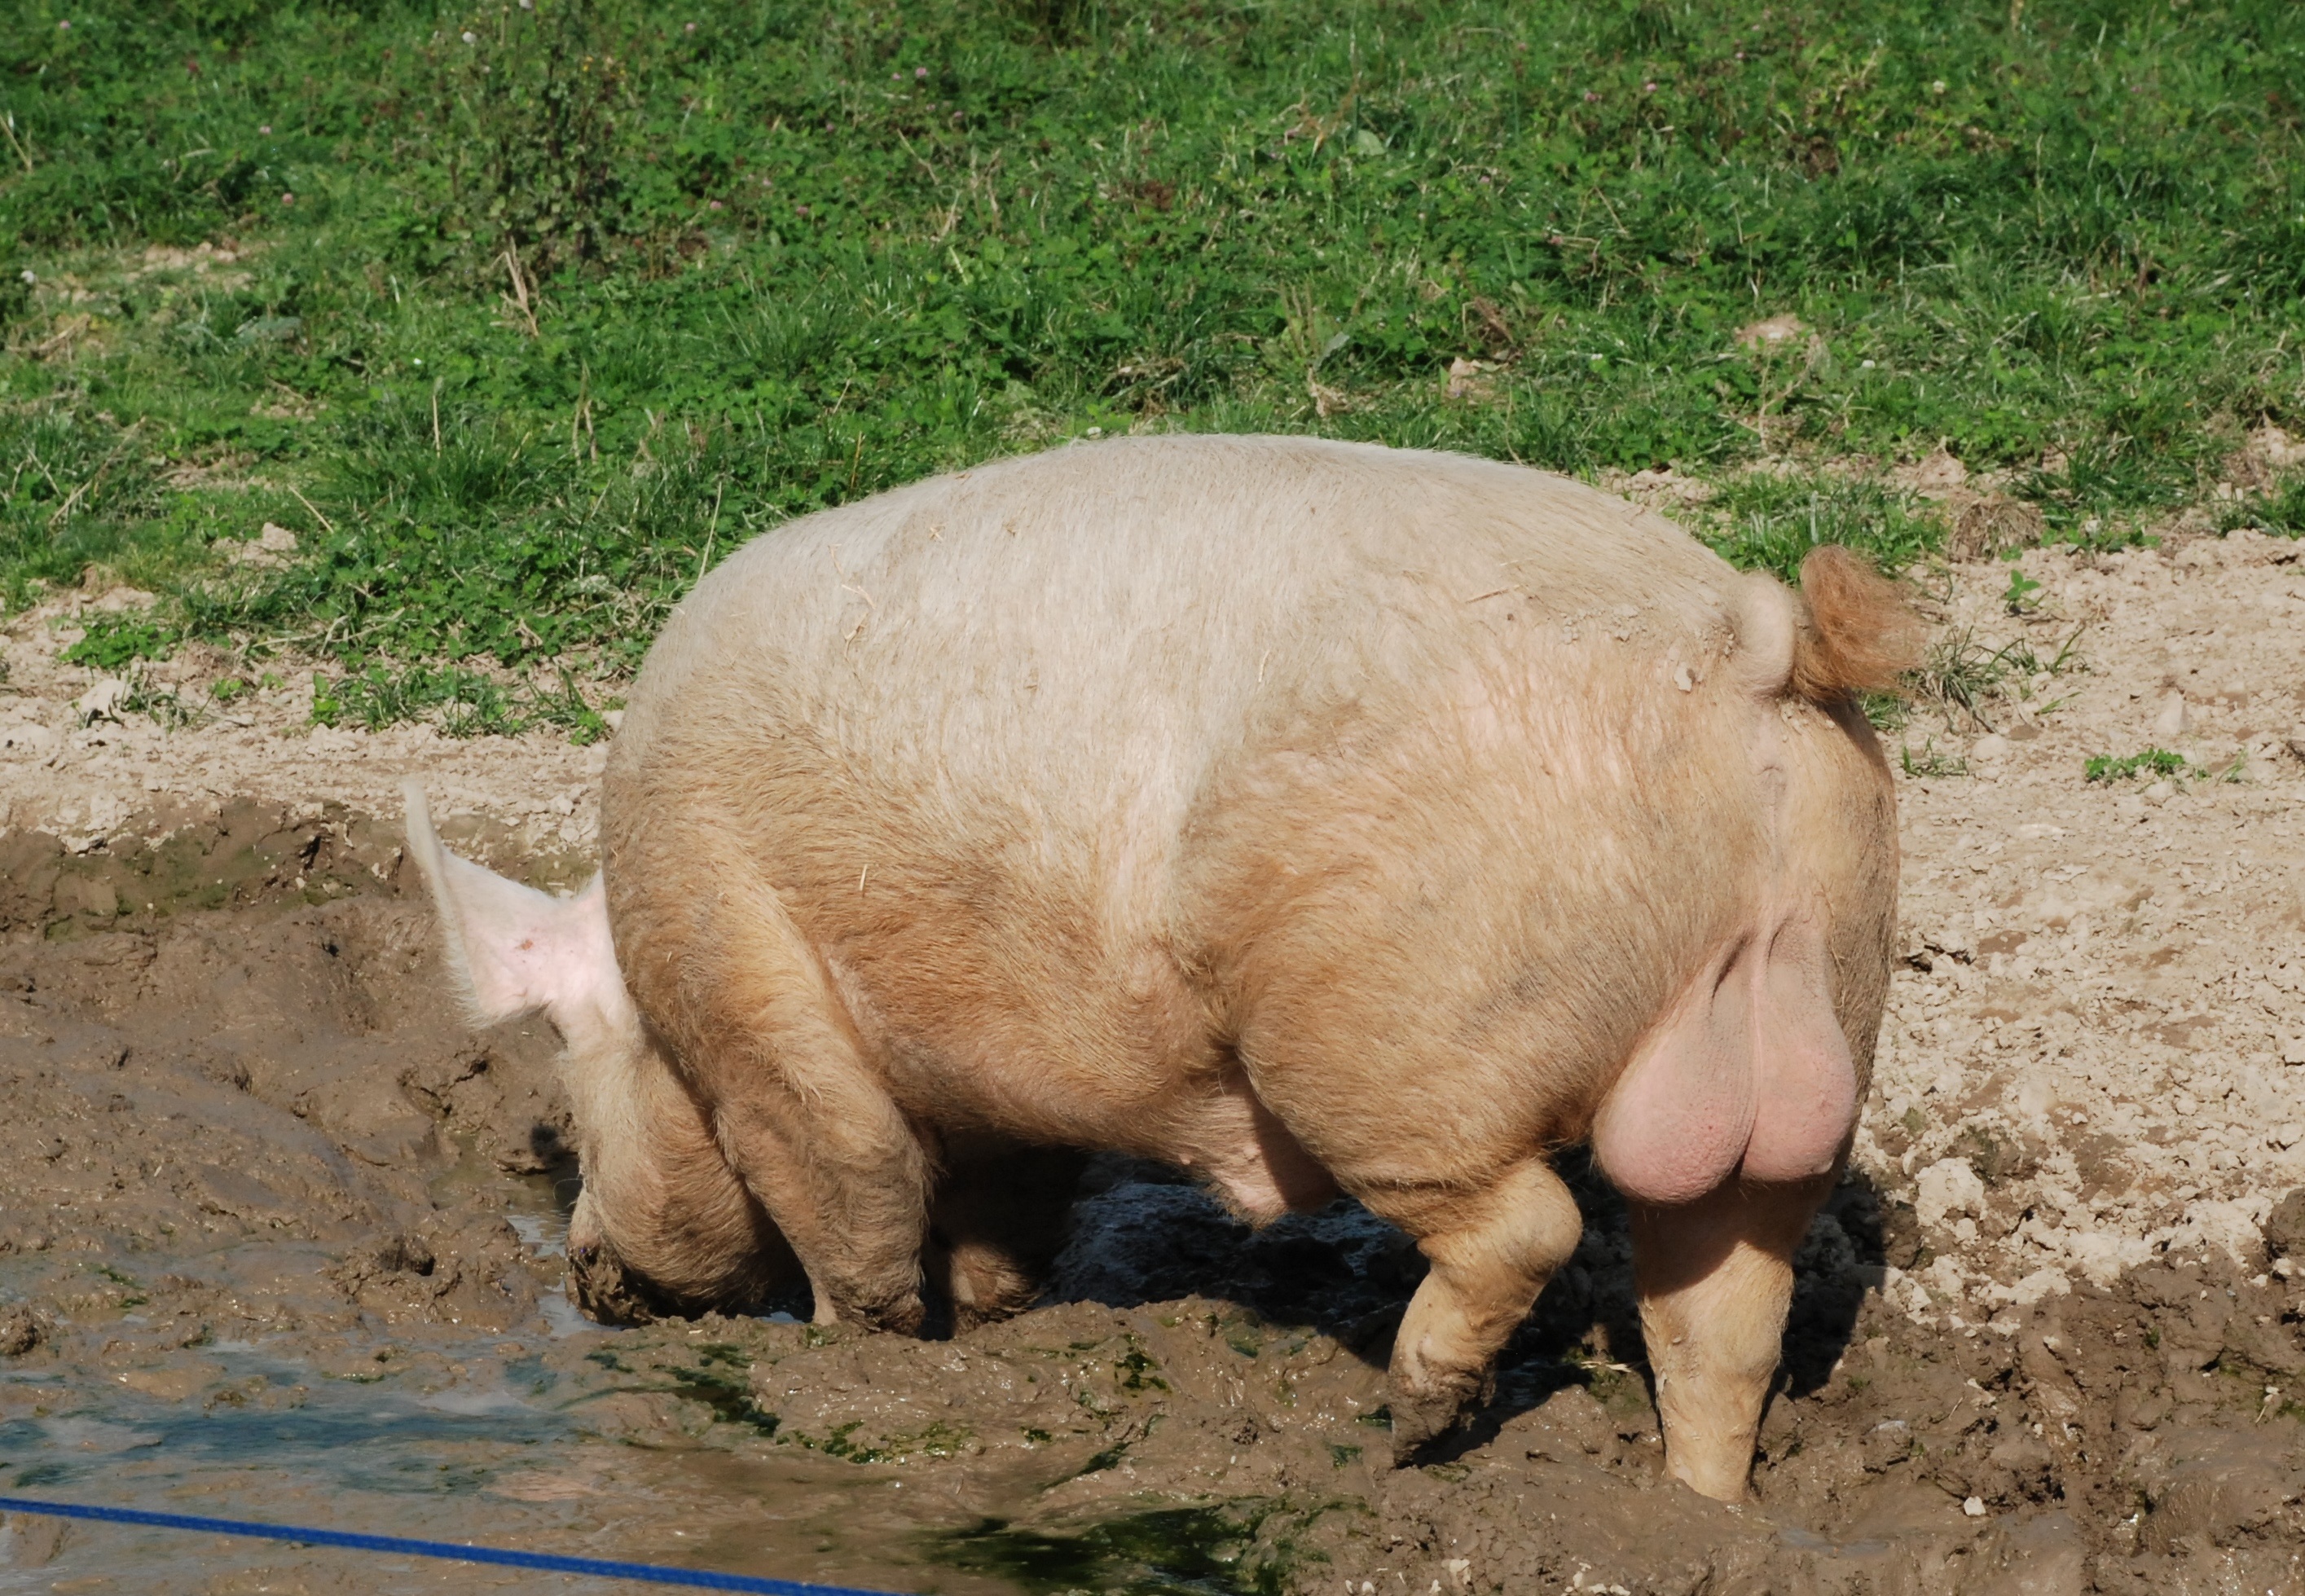
nature, farm, zoo, livestock, mammal, dirty, agriculture, fauna, boar, sow, animals, pigs, vertebrate, pig, paarhufer, domestic pig, happy pig, testicles, pig like mammal